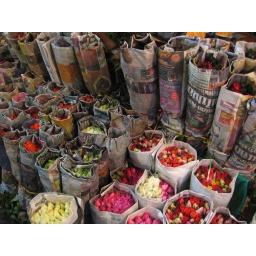
This is the night flower market in Bangkok - Thailand